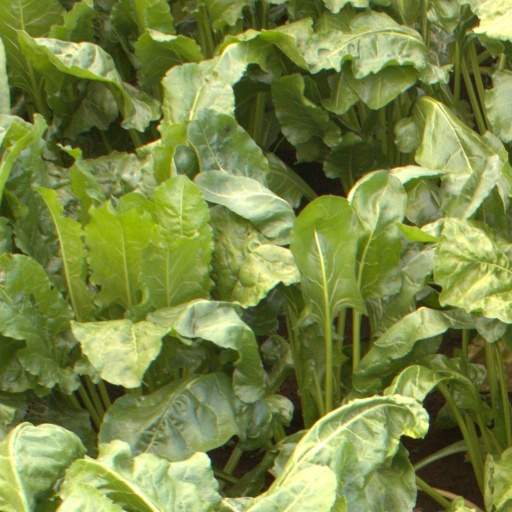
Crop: sugar beet